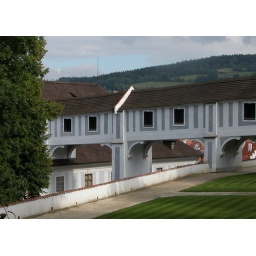
Covered bridge in castle